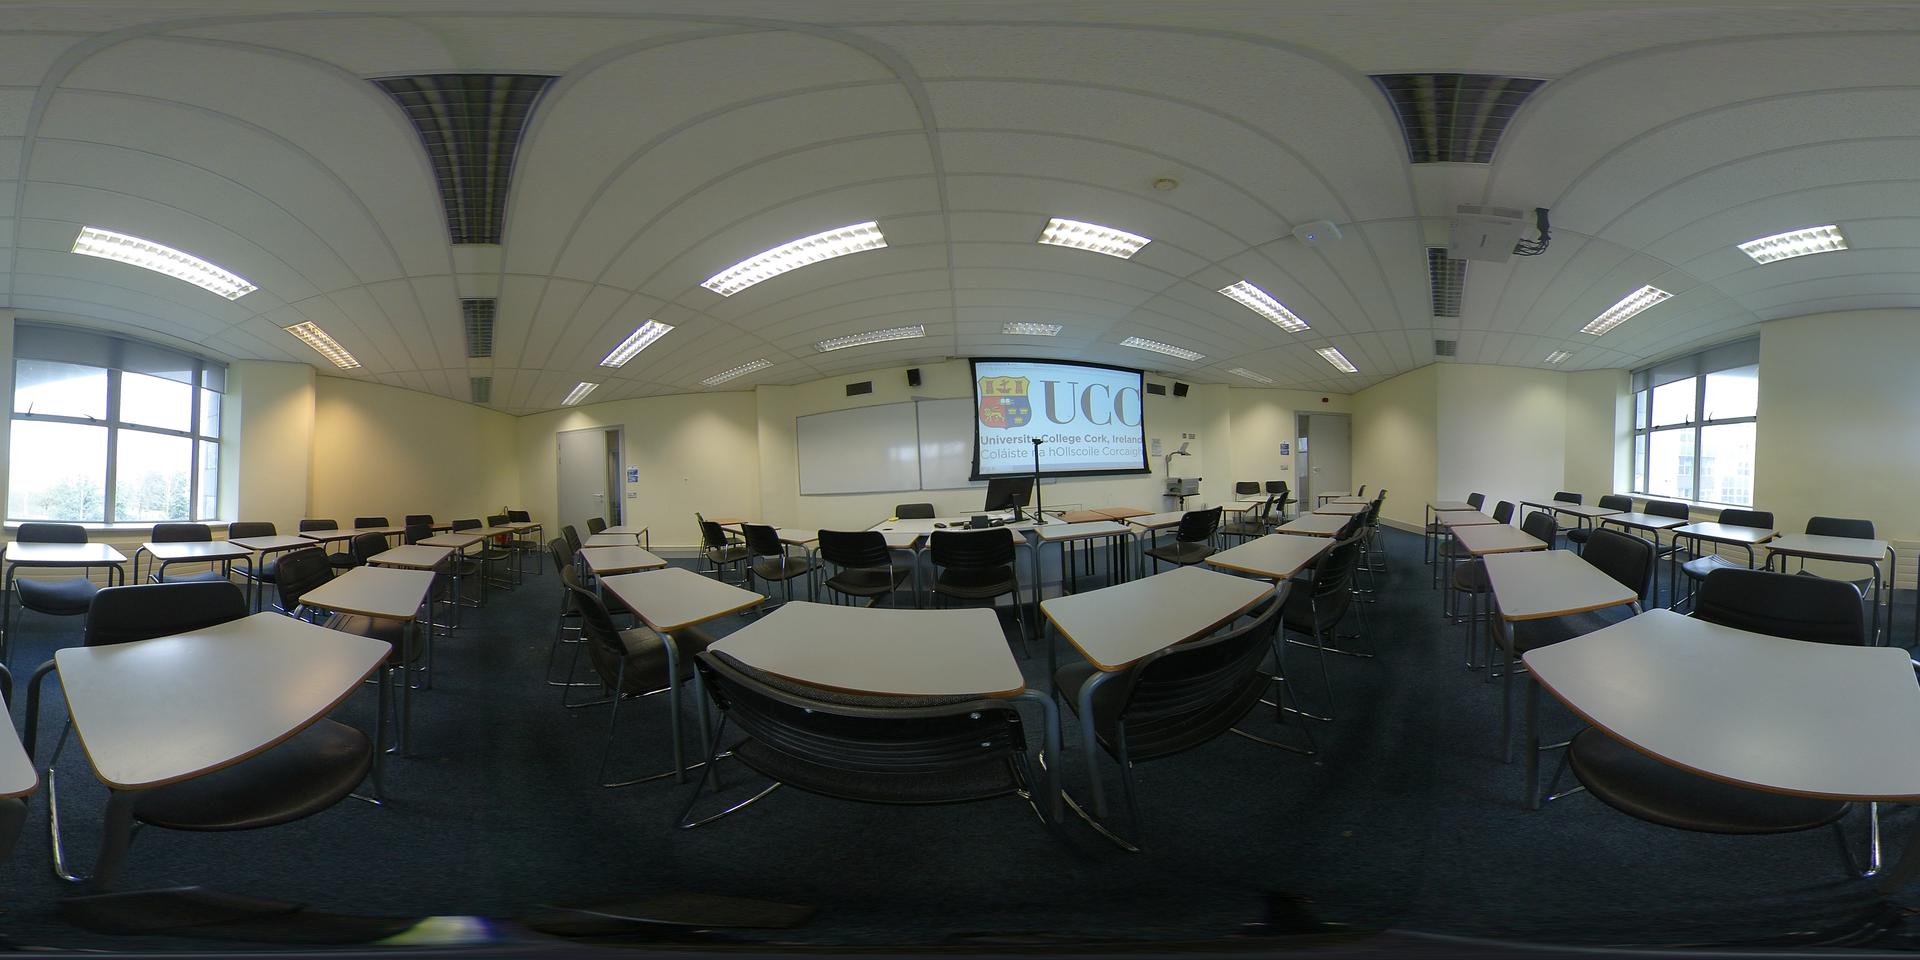
Referred object: the ceiling-mounted projector

Referred object: the projection screen with UCC logo